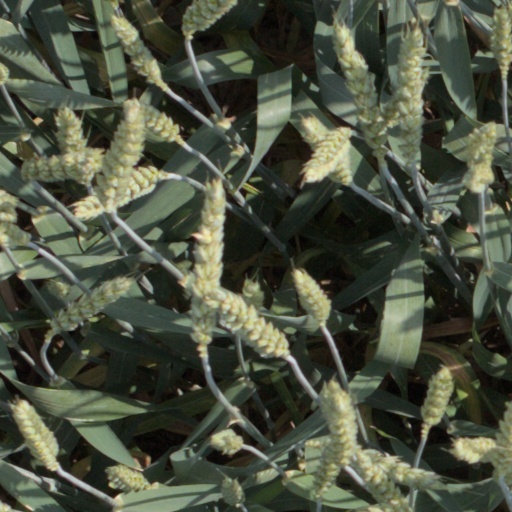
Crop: wheat